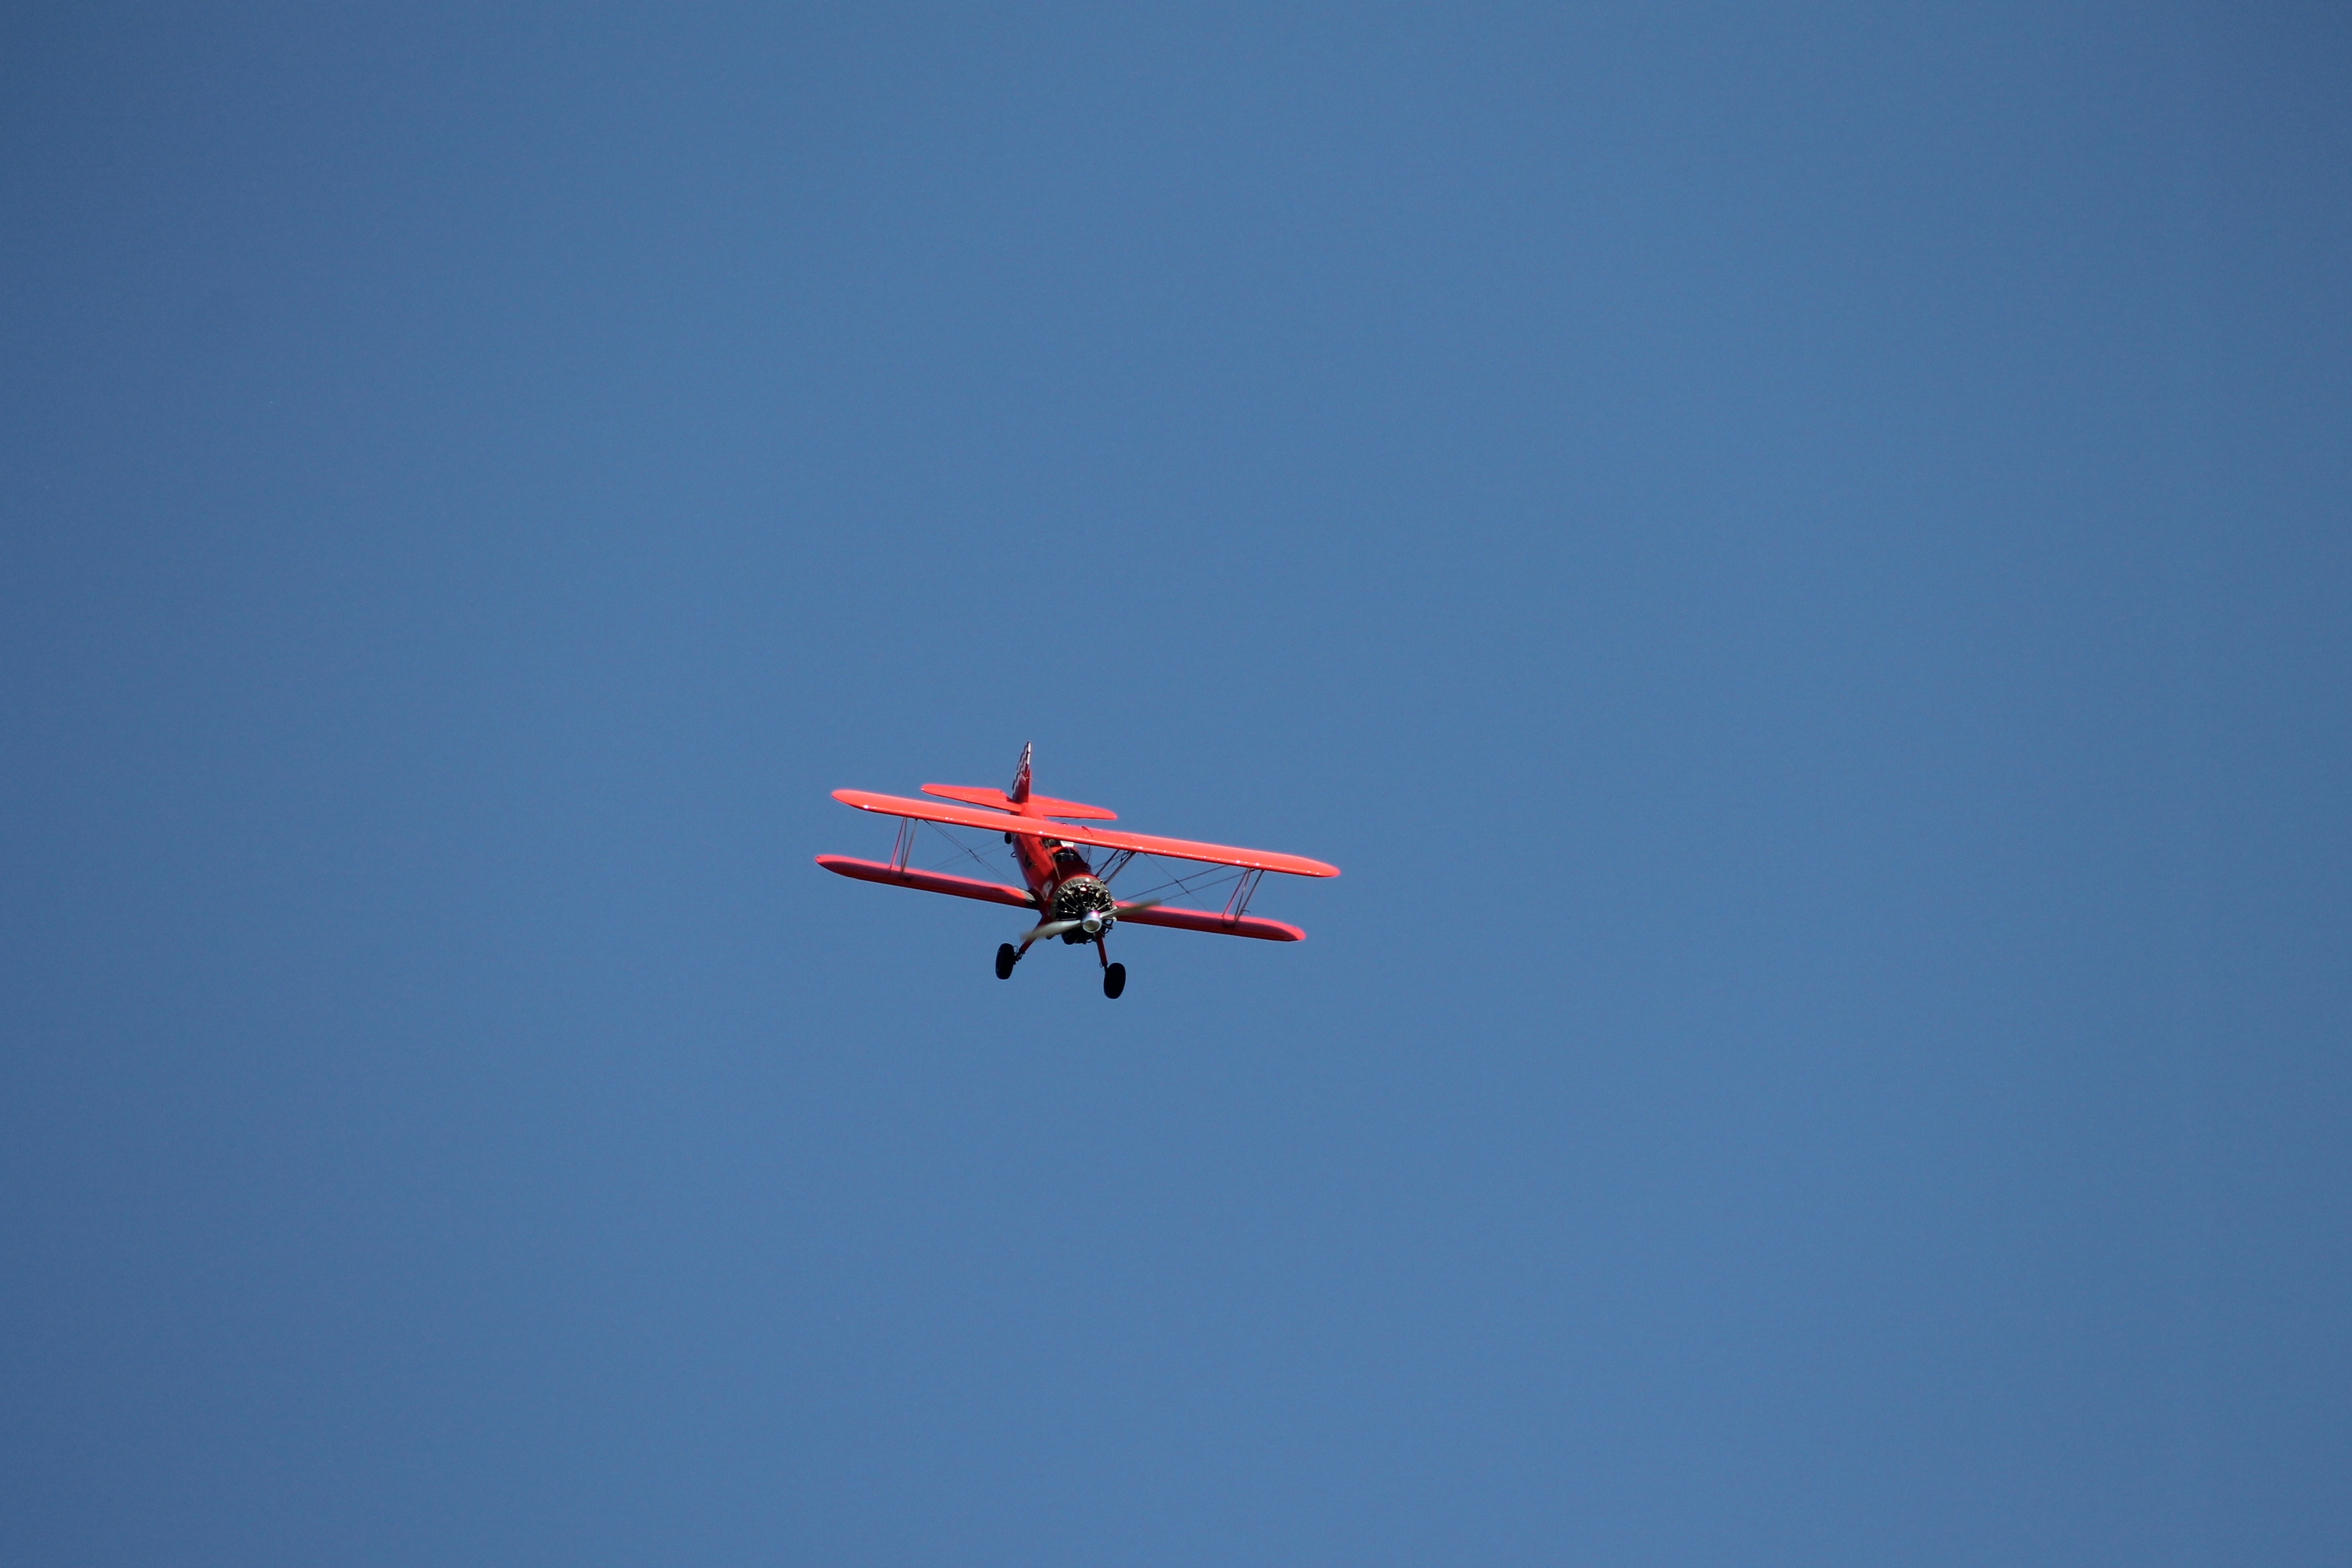
wing, sky, airplane, aircraft, vehicle, airline, aviation, flight, event, propeller, flyer, takeoff, propeller plane, air show, double decker, air force, aerobatics, flugshow, m17, monoplane, air travel, atmosphere of earth, general aviation